Crime in London

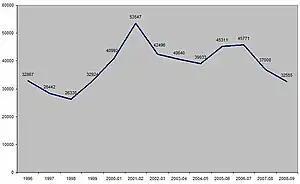
London Robbery Offences (1996–2009)

Recording of robbery offences in England and Wales are sub-divided into Business Robbery (robbery of a business, e.g. a bank robbery) and Personal Robbery (taking an individual's personal belongings with force/threat). Annually business robbery offences in London account for on average 10% of total robbery offences.